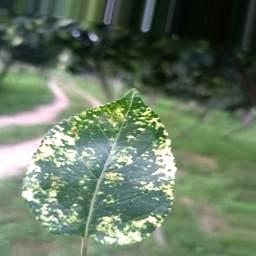
Label: Apple_Mosaic